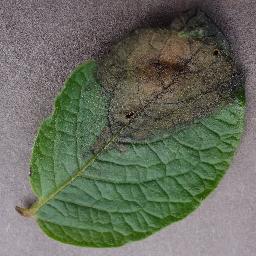
Label: Potato___Late_blight